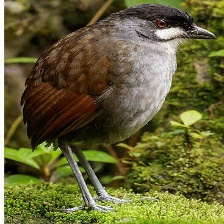
Species: JOCOTOCO ANTPITTA
Scientific name: GRALLARIA RIDGELYI